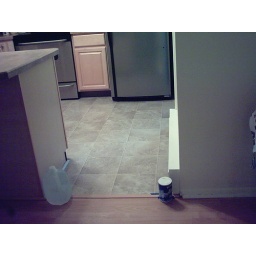
New floor in the kitchen and dining room